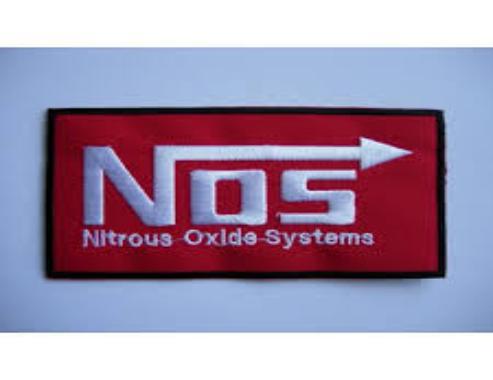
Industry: Others